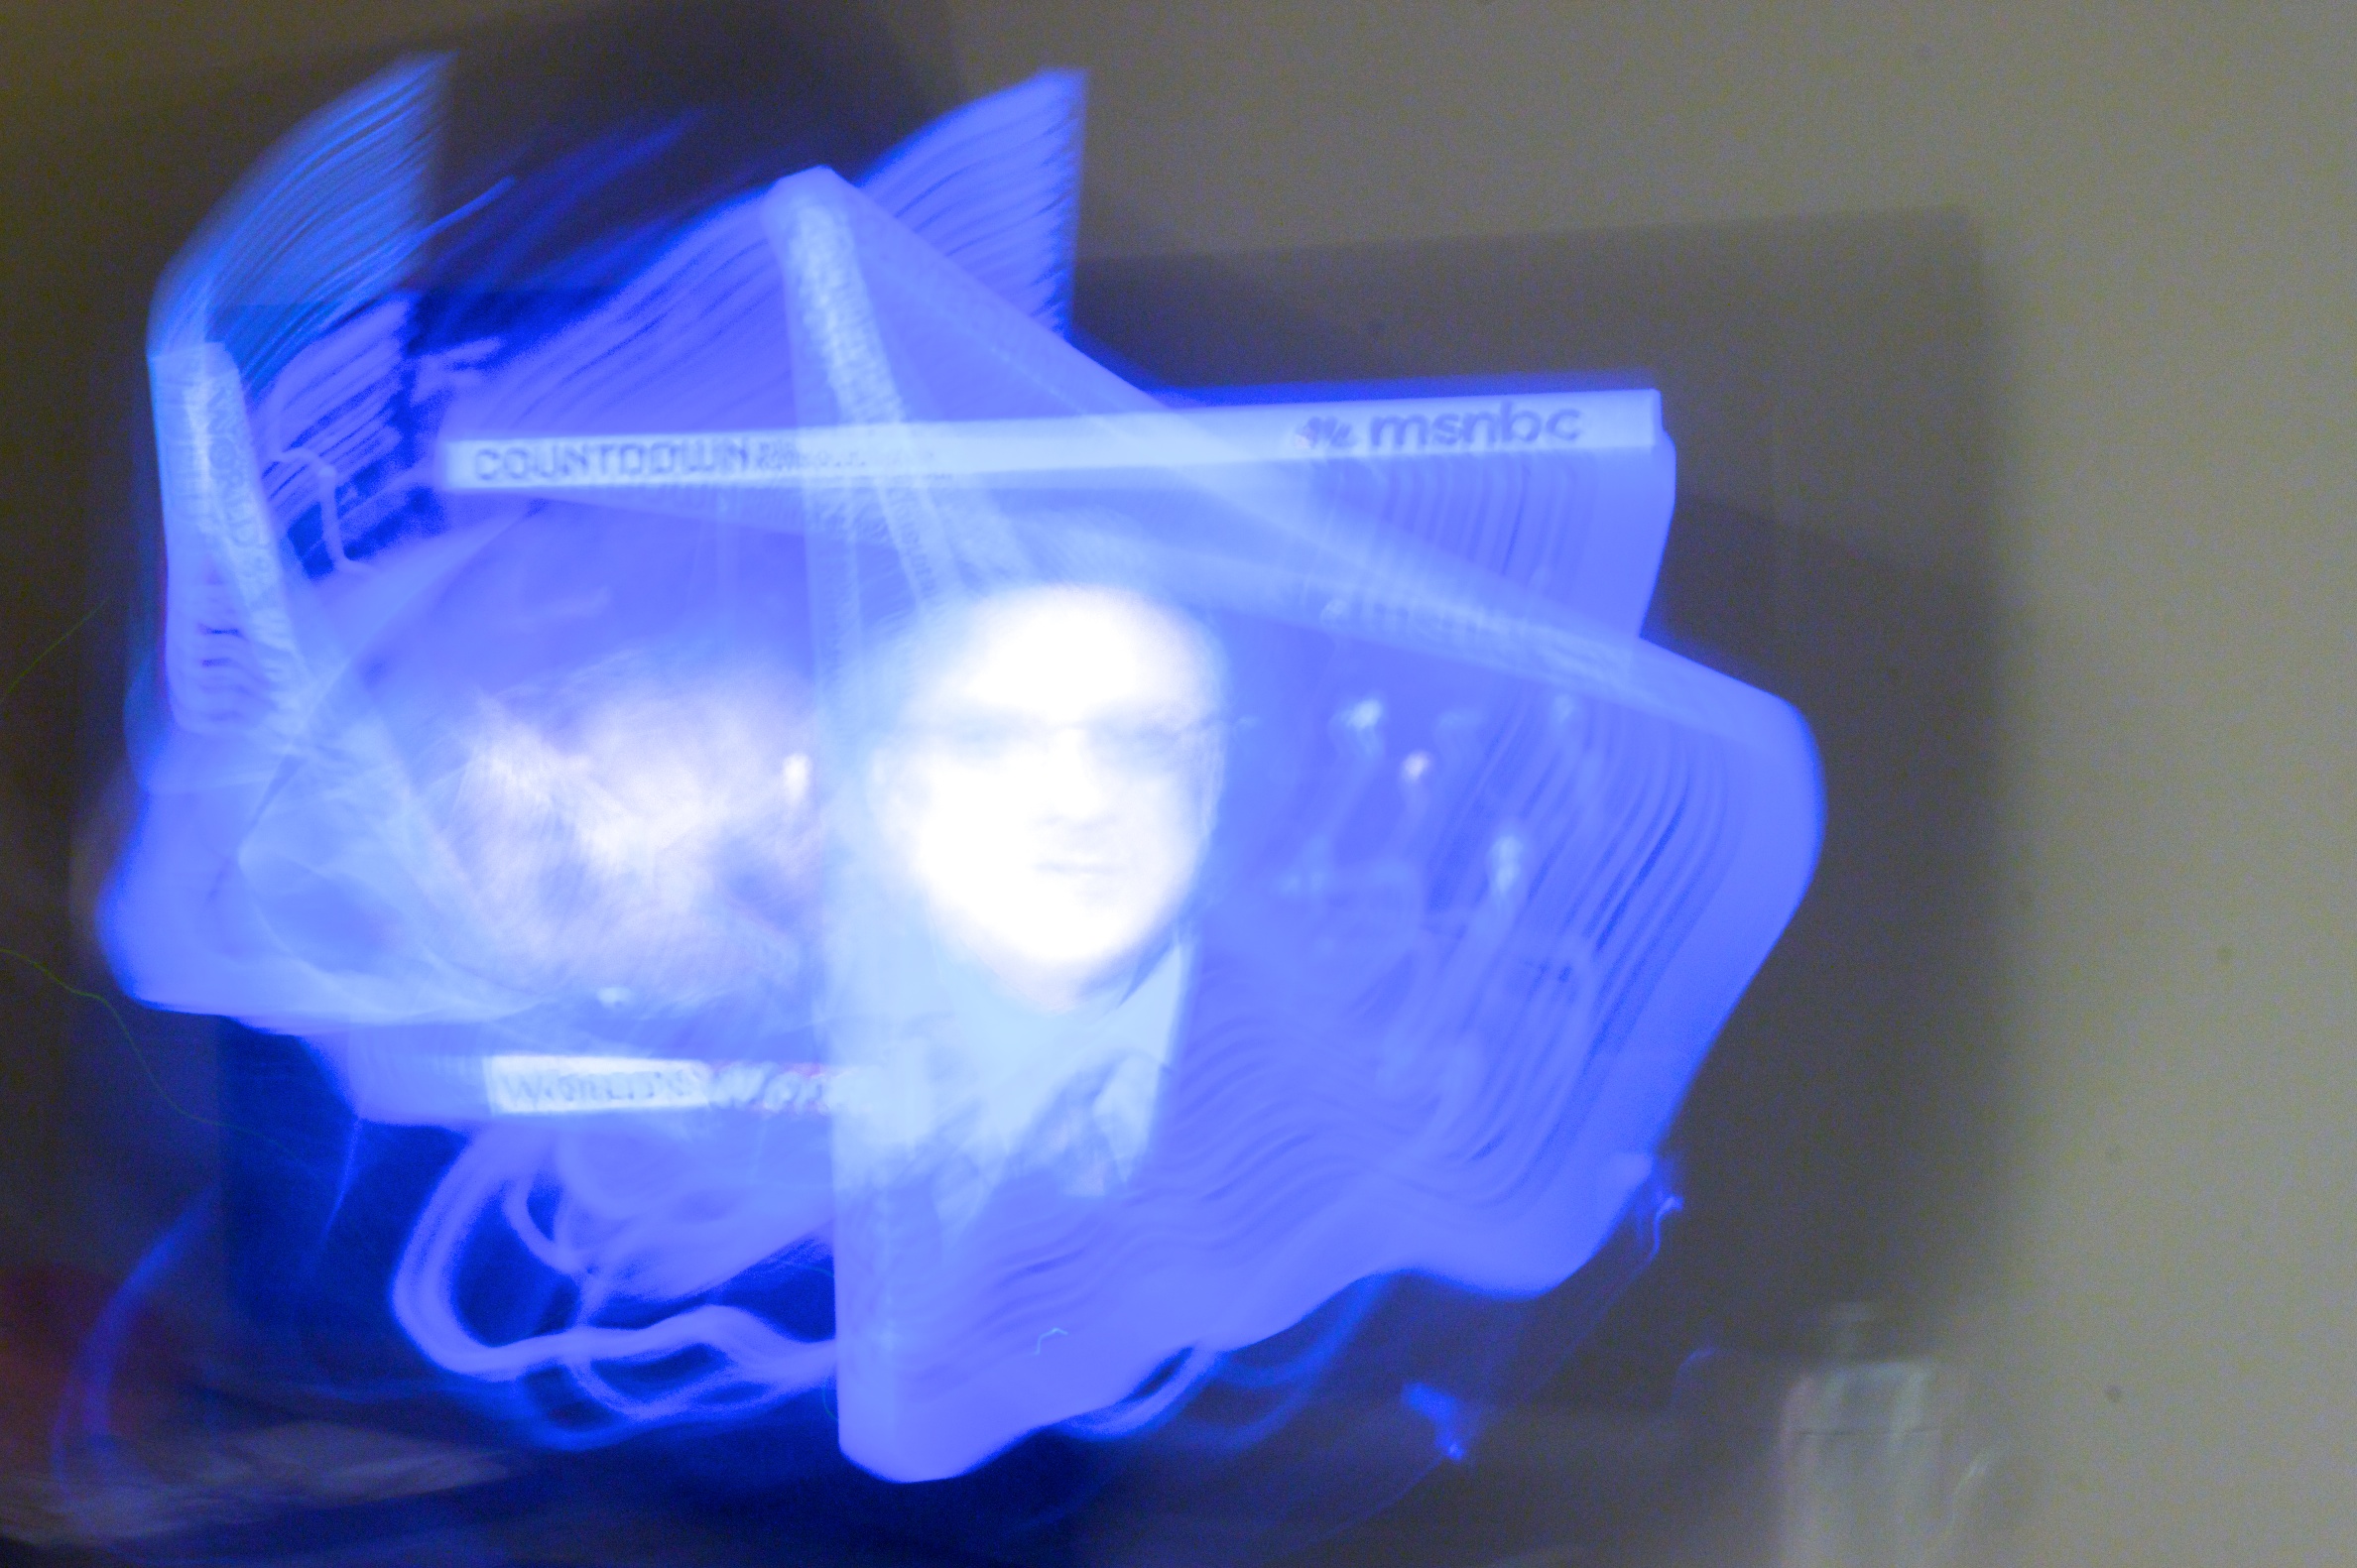
light, ice, blue, tv, macro photography